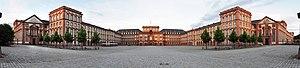
Château de Mannheim Italiano: Palazzo di Mannheim
Le château de Mannheim est l'ancienne résidence des Princes-Électeurs palatins de la branche ainée de la Maison de Wittelsbach. Il se situe à Mannheim, dans le Land de Bade-Wurtemberg.